Basket (disc golf)

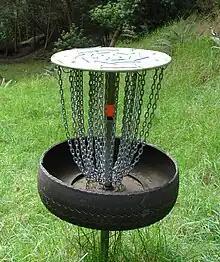
Homemade basket in Hawaii made with a repurposed tire

A basket, sometimes also called pole hole, flying disc entrapment device or disc golf net, is by far the most common type of target used in disc golf. It features a disc-catching basket under a deflection assembly generally made out of chain. Permanent baskets on courses are built on an anchored metal pole, but portable disc golf baskets with foldable mechanisms to facilitate transportation also exist.